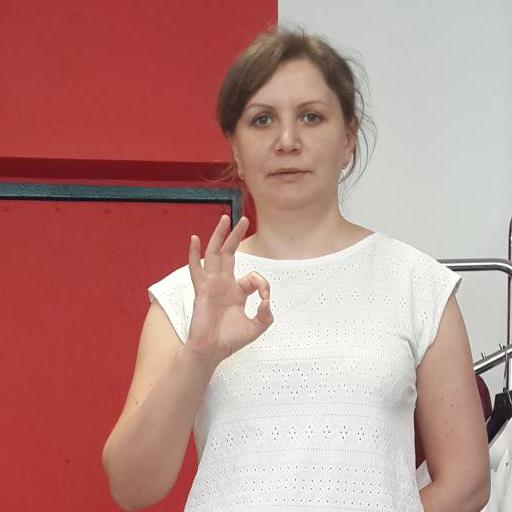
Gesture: ok